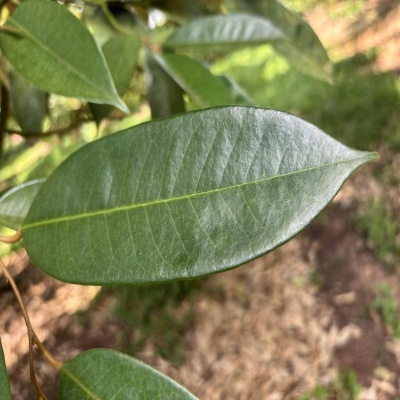
Label: Leaf_Healthy